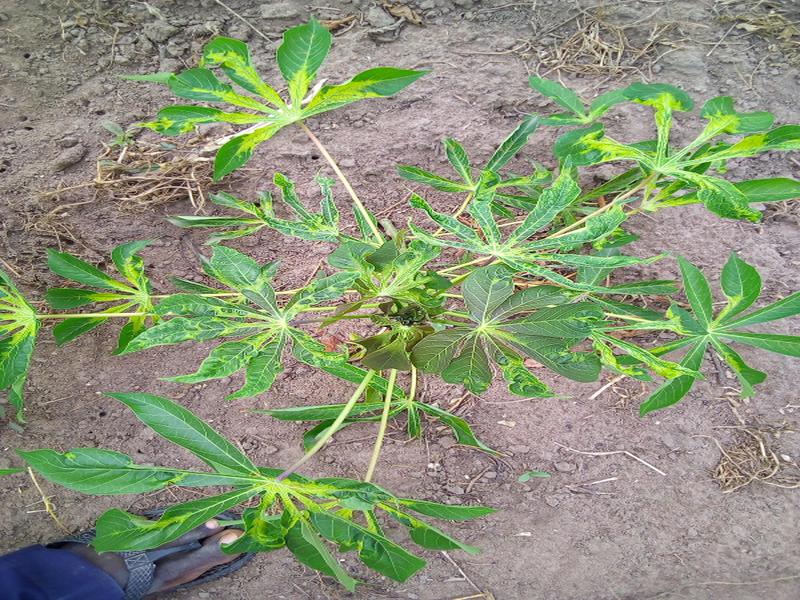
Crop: cassava
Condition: mosaic_disease